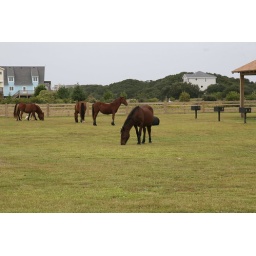
Wild horses in the park near the house we stayed at